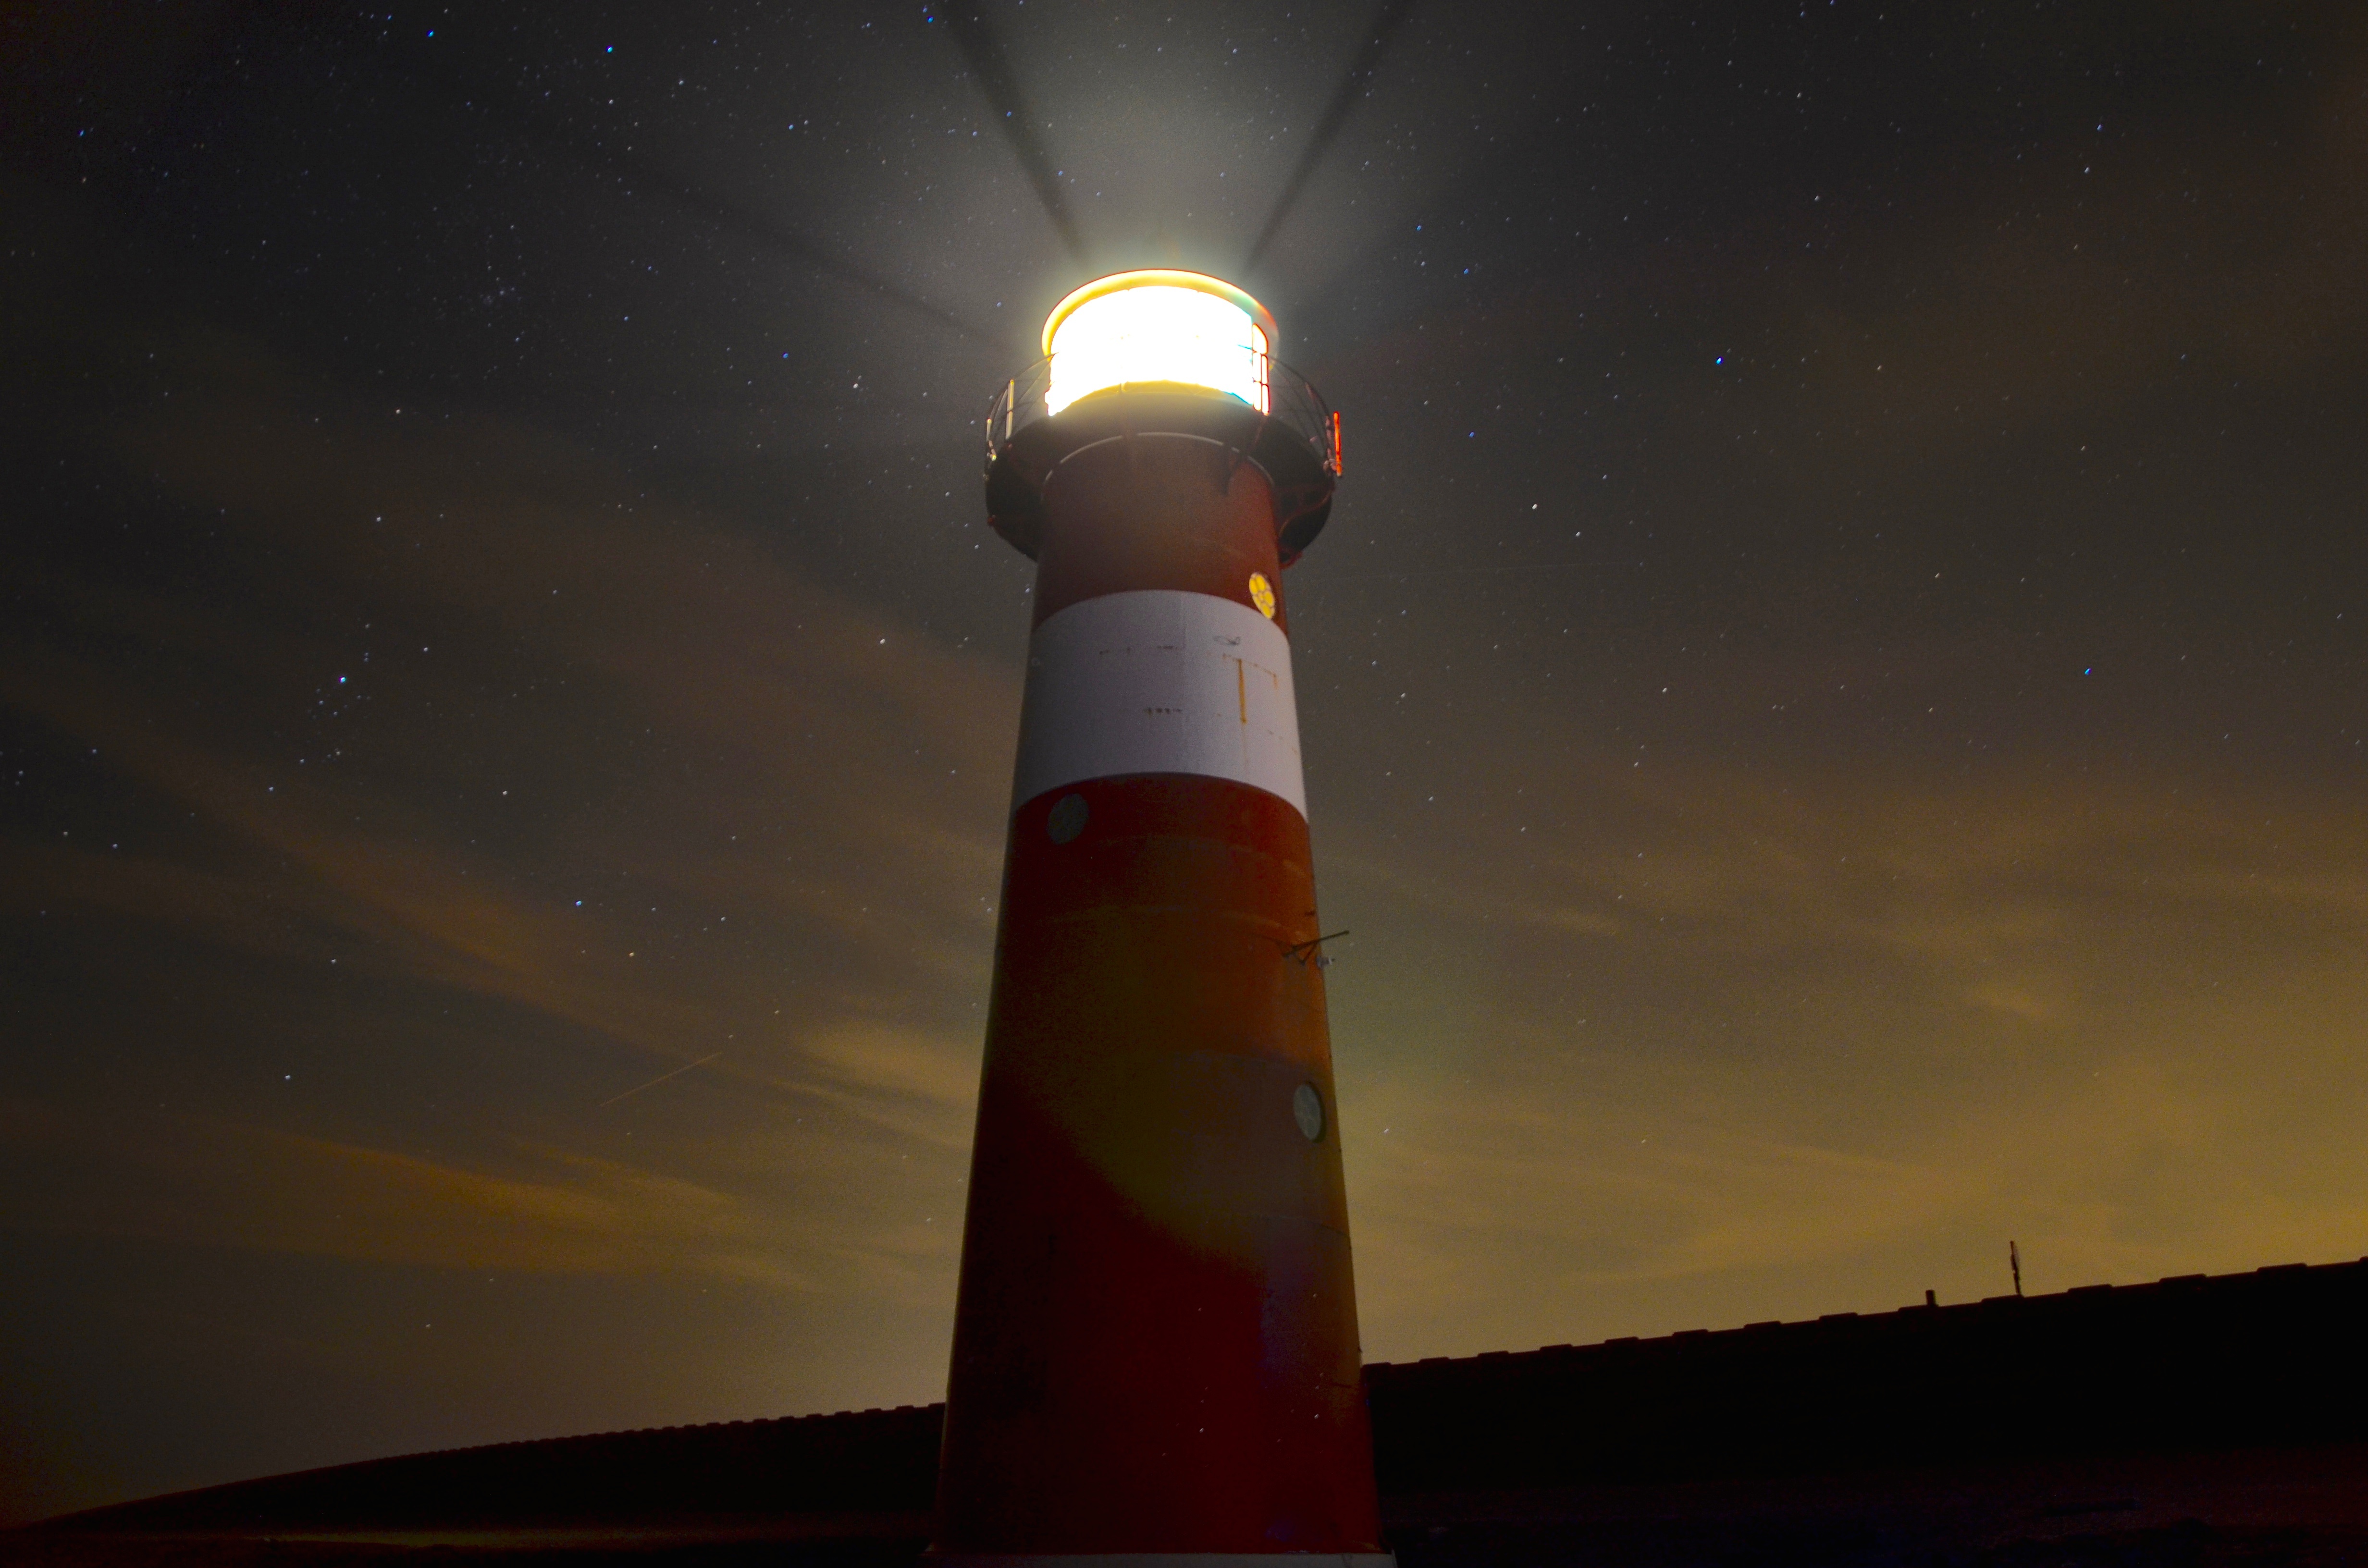
coast, light, lighthouse, night, atmosphere, dark, dusk, evening, reflection, tower, darkness, atmosphere of earth